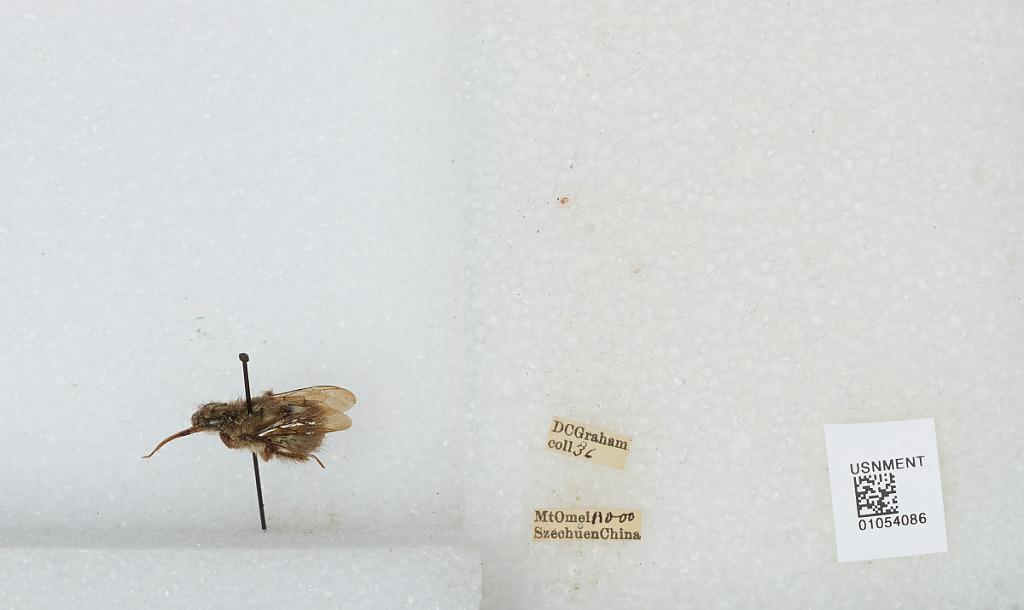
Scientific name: Bombus sp.
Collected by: D. Graham
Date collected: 1936--
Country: China
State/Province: Sichuan
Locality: Mt Emei